Omamori Himari

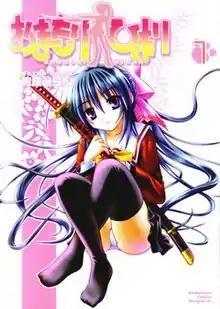
Cover of "Omamori Himari" Volume 1 as published by Fujimi Shobo featuring Himari Noihara.

, also known as for short, is a Japanese manga series written and illustrated by Milan Matra. The story revolves around Yuto Amakawa, an orphan who, on his sixteenth birthday, meets Himari, a cat spirit samurai girl who has sworn an oath to protect Yuto from the various monsters and demons that are out to kill him.